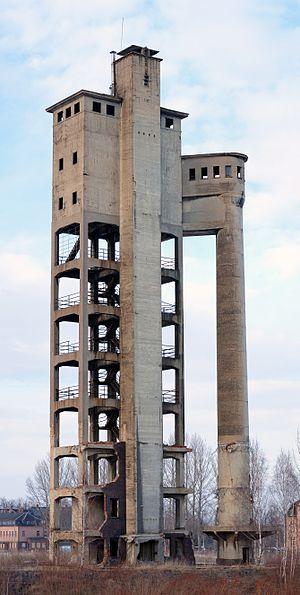
Une ""tour à acide"" utilisée anciennement dans l'industrie papetière pour la synthèse du bisulfite de calcium à partir de calcaire et de souffre. La tour est remplie de blocs de calcaires sur lesquels de l'eau s'écoule en un film mince depuis des buses situées en haut de la tour. Au pied de la tour, le souffre est brulé pour former du dioxyde de souffre. Le dioxyde de souffre se dissout dans l'eau et forme de l'acide sulfurique. L'acide sulfurique réagit avec le calcaire (carbonate de calcium) et forme du sulfite de calcium, peu soluble, et du dioxyde de carbone. Le sulfite de calcium est ensuite transformé en bisulfite par une nouvelle molécule d'acide sulfurique. Le bisulfite de calcium, soluble, est récupéré en solution au pied de la tour. Photo prise à Crossen, dans la commune de Zwickau en Saxe (Allemagne).
L'archéologie industrielle est, comme les autres branches de l'archéologie, l’étude des vestiges matériels du passé, mais centrée plus précisément sur le patrimoine industriel : installations minières, métallurgiques, manufactures et usines, transport routier, ponts, tunnels, chemin de fer, chantier naval, marine, navigation fluviale, aviation.